Chelsea, London

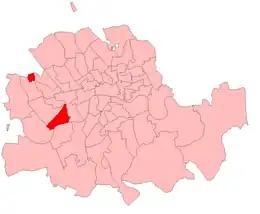
The Chelsea parliamentary constituency (1885) was coterminous with the ancient parish of Chelsea. The northern exclave of Kensal Town is shown.

The word "Chelsea" (also formerly "Chelceth", "Chelchith", or "Chelsey") originates from the Old English term for "landing place [on the river] for chalk or limestone" ("Cealc-hyð": chalk-wharf, in Anglo-Saxon). Chelsea hosted the Synod of Chelsea in 787 AD. The first record of the Manor of Chelsea precedes the Domesday Book and records the fact that Thurstan, governor of the King's Palace during the reign of Edward the Confessor (1042–1066), gave the land to the Abbot and Convent of Westminster. From at least this time, up to 1900, the Manor and Parish of Chelsea included a exclave which is now known as Kensal Town. The exclave, which was once heavily wooded, was sometimes also known as "Chelsea-in-the-Wilderness".